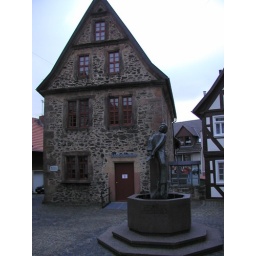
The little boy who lost his sock monument in Lauterbach